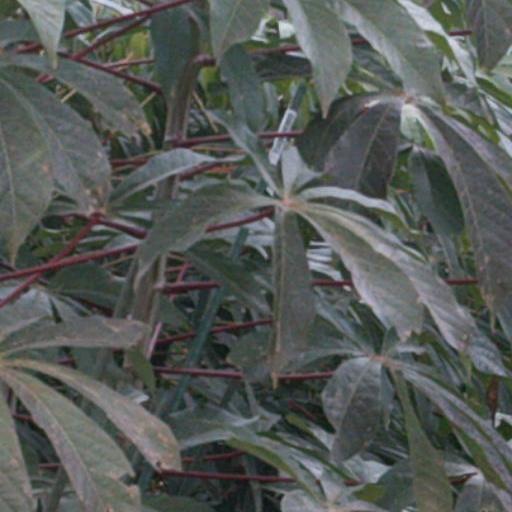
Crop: cassava